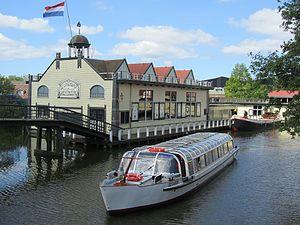
Broek op Langedijk est un village néerlandais situé dans la commune de Langedijk, en province de Hollande-Septentrionale.